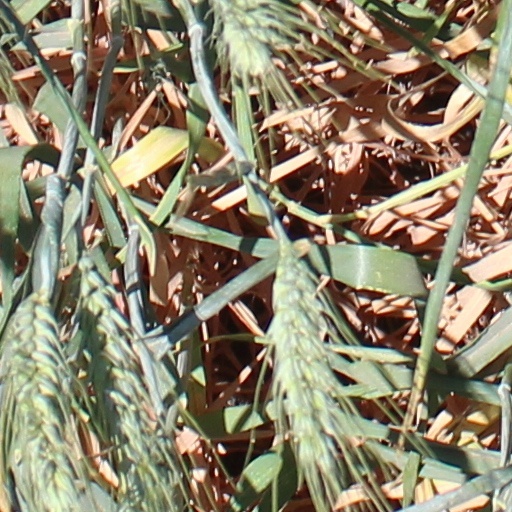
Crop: wheat